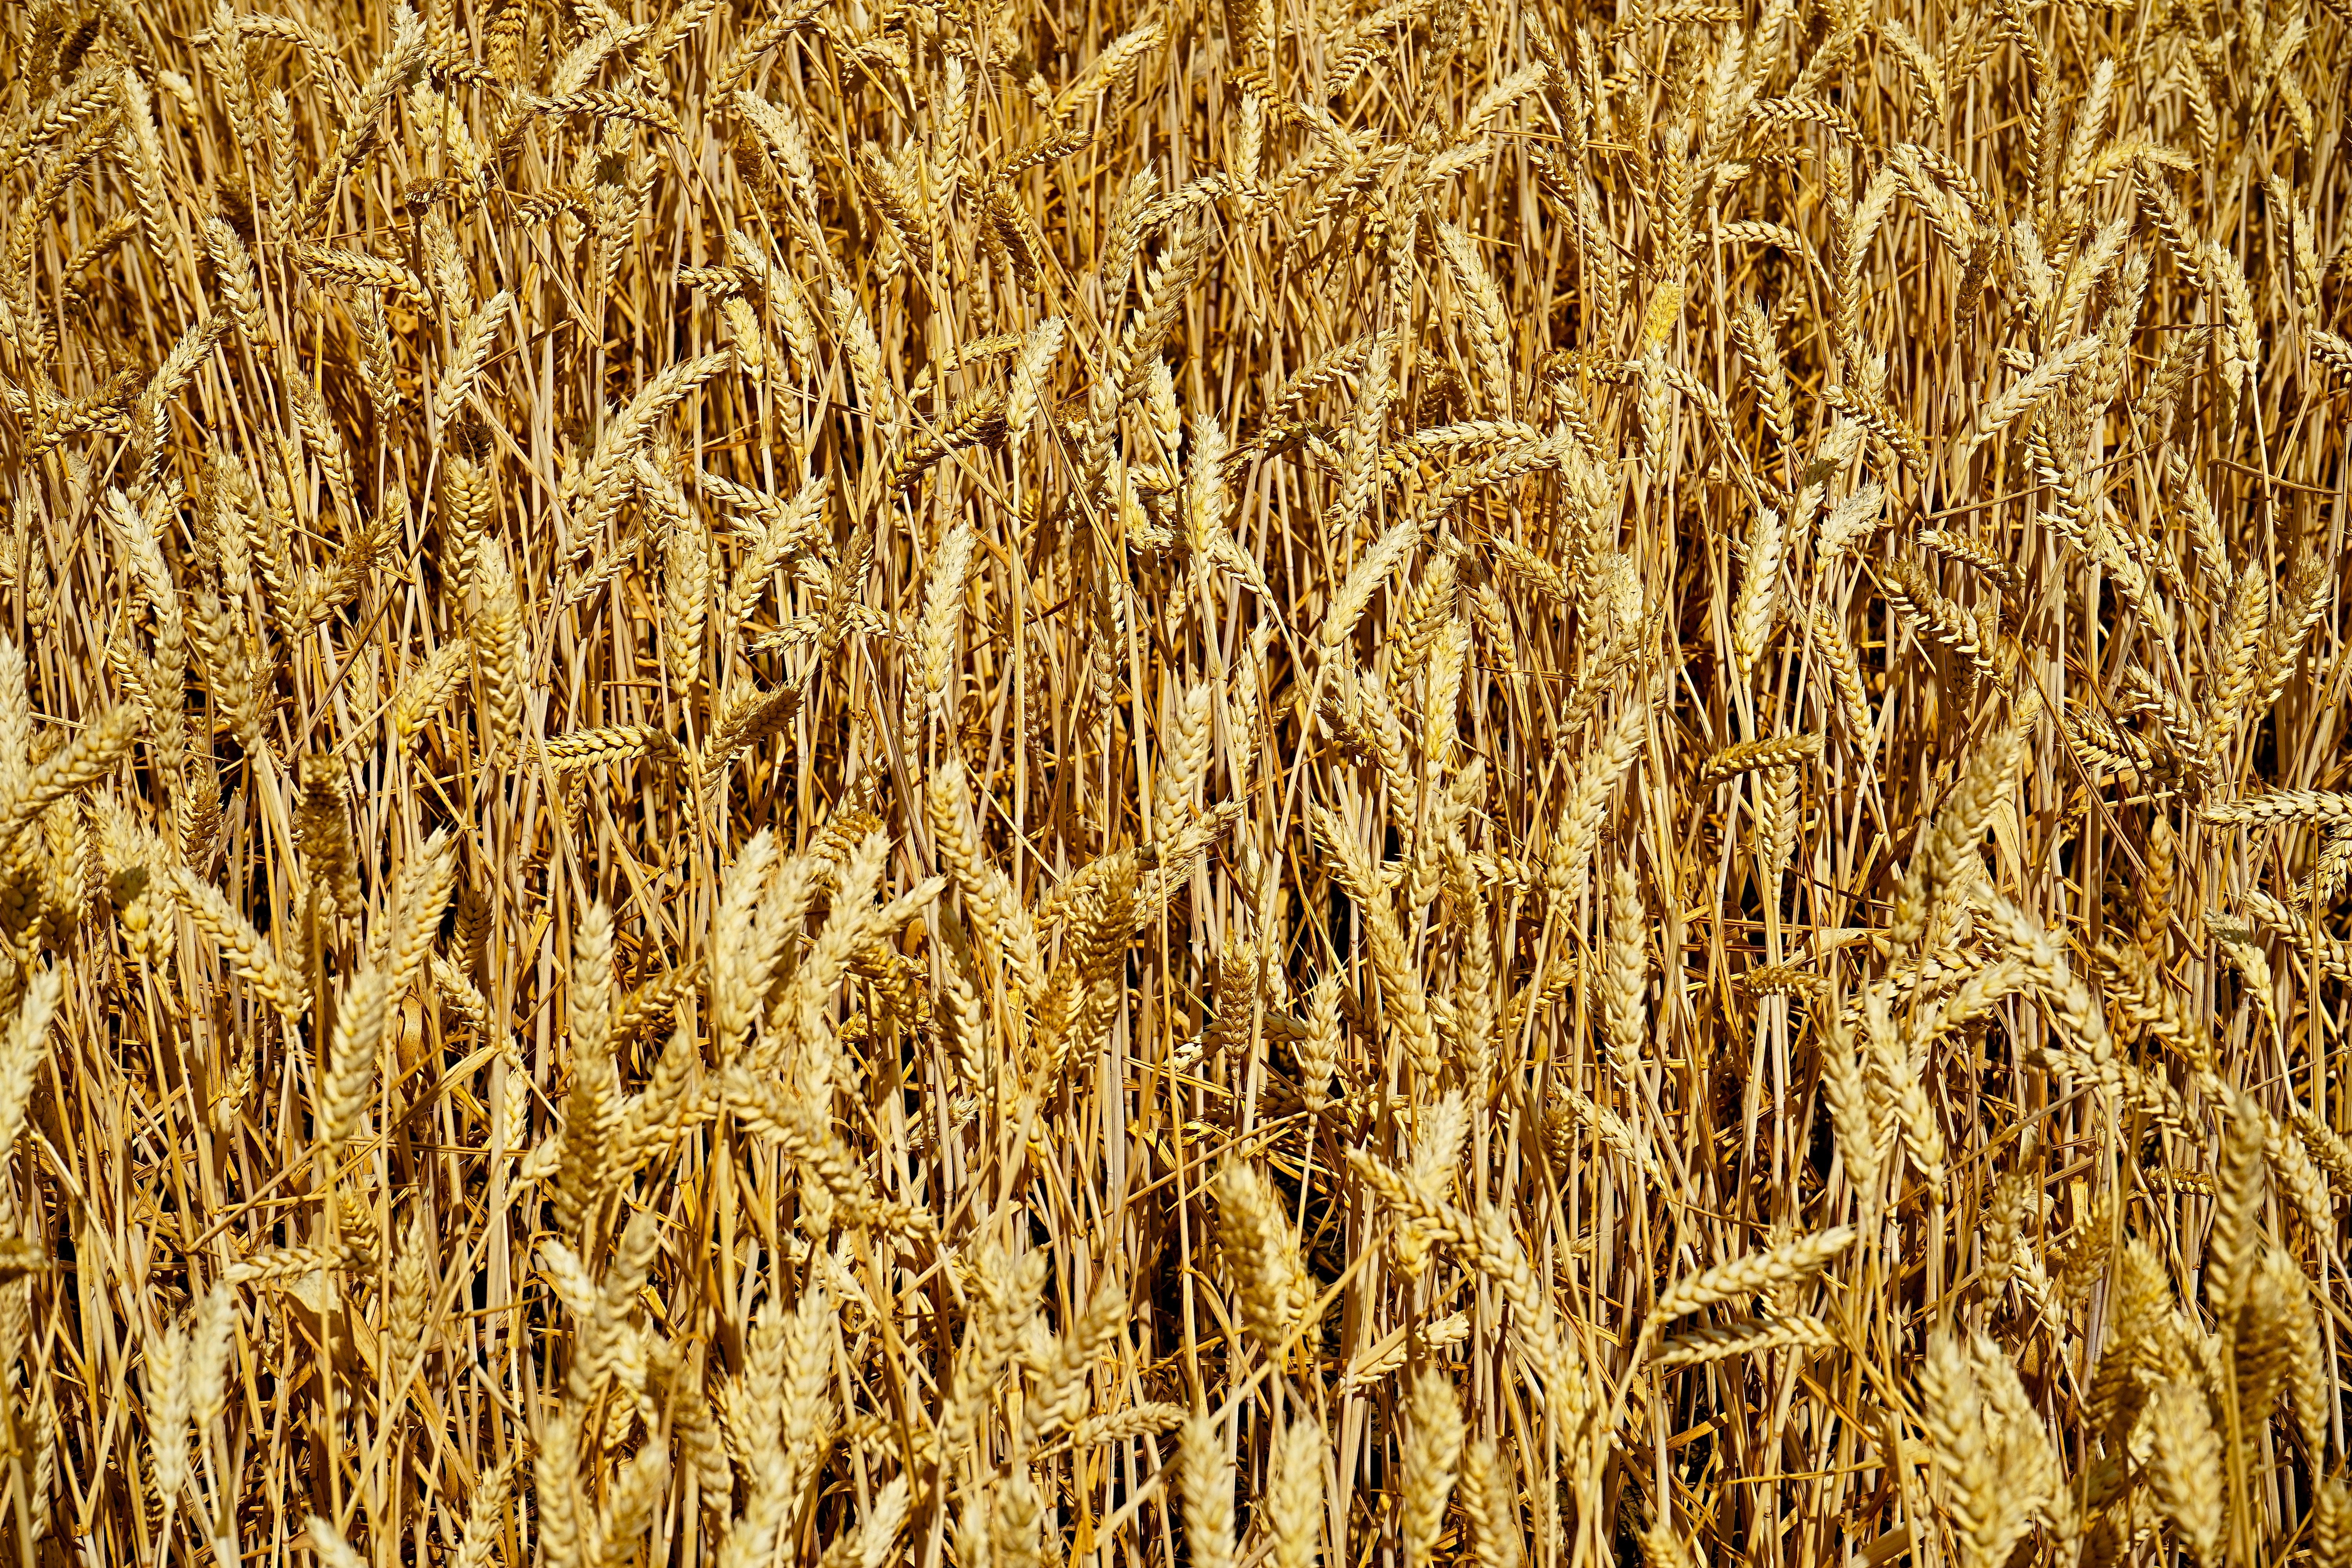
malt, field, agriculture, grain, barley, food grain, plant, cereal germ, emmer, crop, wheat, rye, grass, Khorasan wheat, straw, grass family, cereal, einkorn wheat, cash crop, oat, triticale, paddy field, poales, hordeum, dinkel wheat, whole grain, harvest, flowering plant, durum, avena, husk